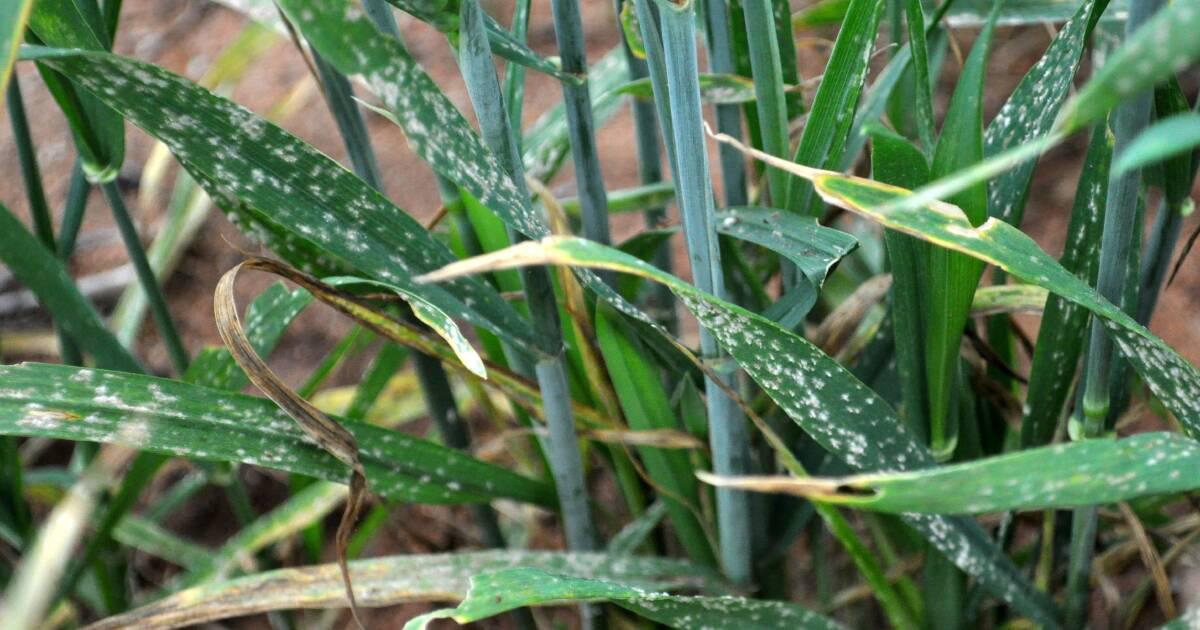
Plant: Wheat
Disease: wheat powdery mildew